American logistics in the Northern France campaign

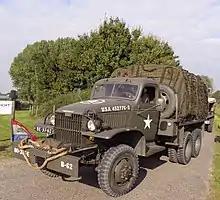
A 2½-ton 6×6 truck

With only single-track lines in use, the lines between Avranches and Le Mans soon became congested, and a shortage of empty freight cars developed. The rail yards at Folligny and Le Mans were badly damaged, and considerable reconstruction work was required. Getting the main line east of Rennes in use required the repair of the bridge at Laval, which was completed by the end of the month. By mid-August, the main line to Argentan was in Allied hands. Its reconstruction was given a high priority, and it was in use by the end of the month. Beyond Chartres, the lines were badly damaged, as the Allied Air Forces had given particular attention to interdicting German lines of communications across the Seine. By the end of August, 18,000 men, including 5,000 prisoners of war, were working on railway reconstruction. An American train reached the rail yards at Batignolles in Paris on 30 August by using a circuitous route, but its use was initially restricted to hospital trains, engineer supplies, and civil affairs relief. Nearly all the Seine bridges had been destroyed, and by 4 September only two or three trains per day navigated the Paris bottleneck to points beyond. Dreux and Chartres remained the forward railheads of the First and Third Armies respectively.